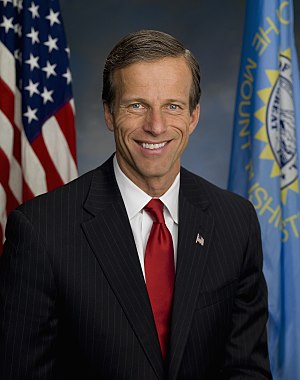
John Thune
John Randolph Thune er en amerikansk republikansk politiker. I valget i november 2004 blev han valgt til USA's senat. Han indtog denne plads i 2005.